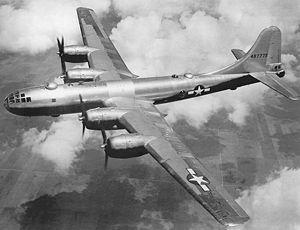
Les bombardiers lourds sont des avions de guerre capables de larguer une grande quantité d'armes Air-Sol et de le faire à très longue distance de la base. Les bombardiers lourds font partie des avions les plus lourds, les plus grands et les plus puissants de leur temps. Dans la seconde moitié du XXᵉ siècle, les bombardiers lourds seront progressivement remplacés par les bombardiers stratégiques, souvent plus petits, ayant un meilleur rayon d'action et pouvant larguer des armes nucléaires.